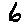
Label: 6